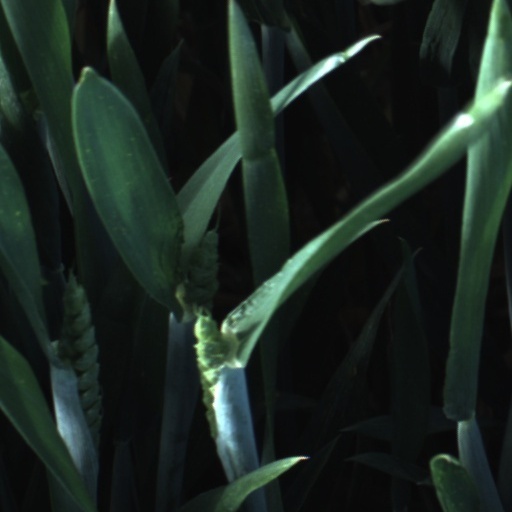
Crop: wheat